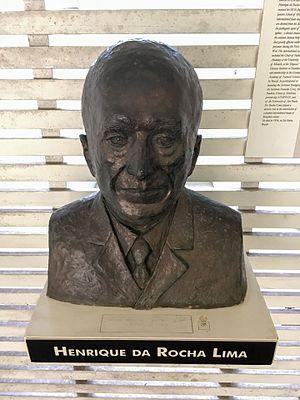
Henrique da Rocha Lima est un médecin, pathologiste et infectiologue brésilien. Il a notamment découvert Rickettsia prowazekii, l'agent pathogène du typhus.